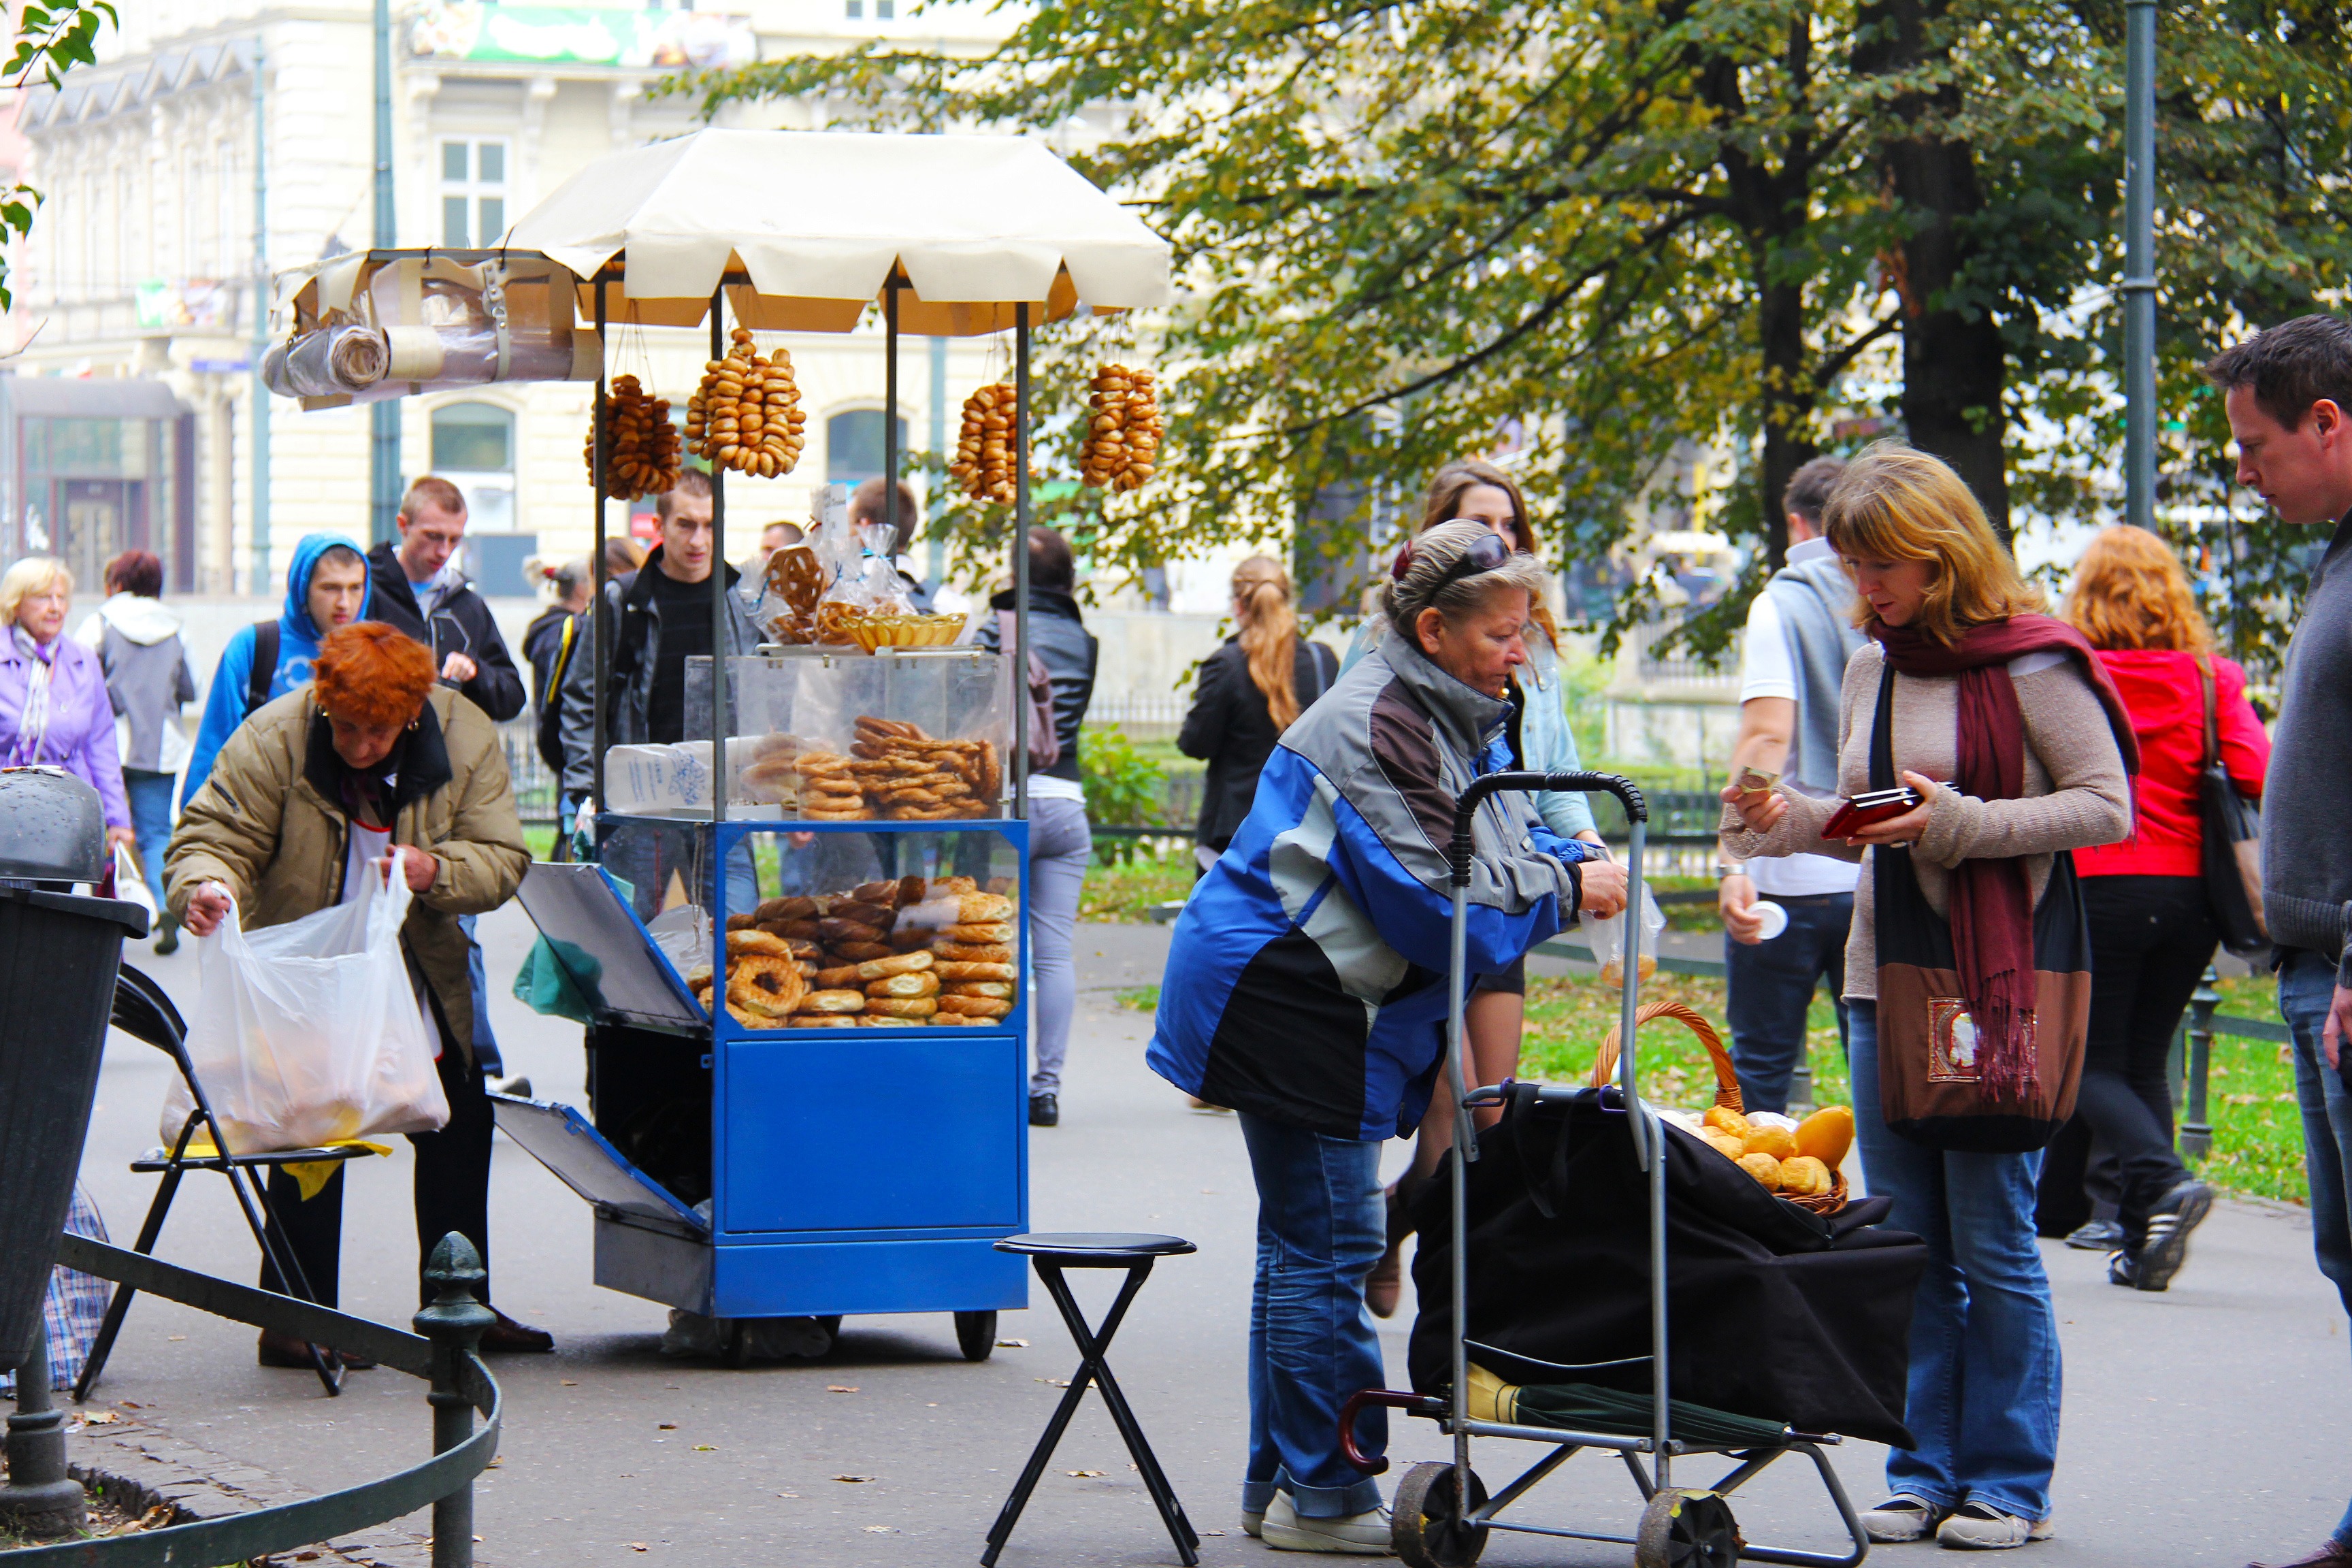
people, cart, morning, city, tourist, travel, europe, vendor, community, park, market, garden, breakfast, snack, dough, public space, men, festival, women, poland, day, local, interesting, fair, krakow, crowded, sense, selling bread